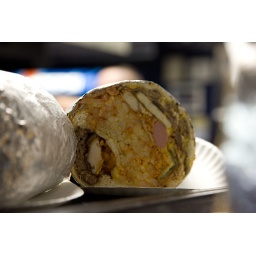
A cross section of the Big Fat Ugly.Overheard: &amp;quot;Hey there's a hot dog in there too!&amp;quot;